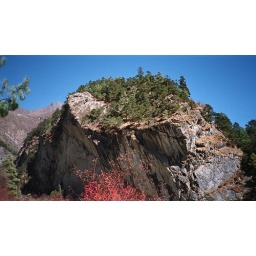
Free standing rock down in the valley of the Dudh Kosi river